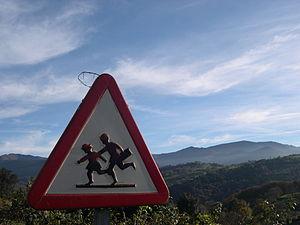
Un enfant est un jeune être humain en cours de développement et dépendant de ses parents ou d’autres adultes. L'organisation mondiale de la santé définit l'enfance comme la période de la vie humaine allant de la naissance à 18 ans. Cependant la définition de l'enfance peut différer quelque peu selon les disciplines qui traitent du sujet. Droit, psychologie, médecine, biologie ne fixent pas exactement les mêmes repères. Ainsi, elle commence, soit à la naissance, soit à l'âge de la parole. Elle se termine soit à l'adolescence avec l'entrée dans la puberté, soit à l'âge adulte et à l'âge légal de la majorité civile, âge légalement différent d'un pays à l'autre.